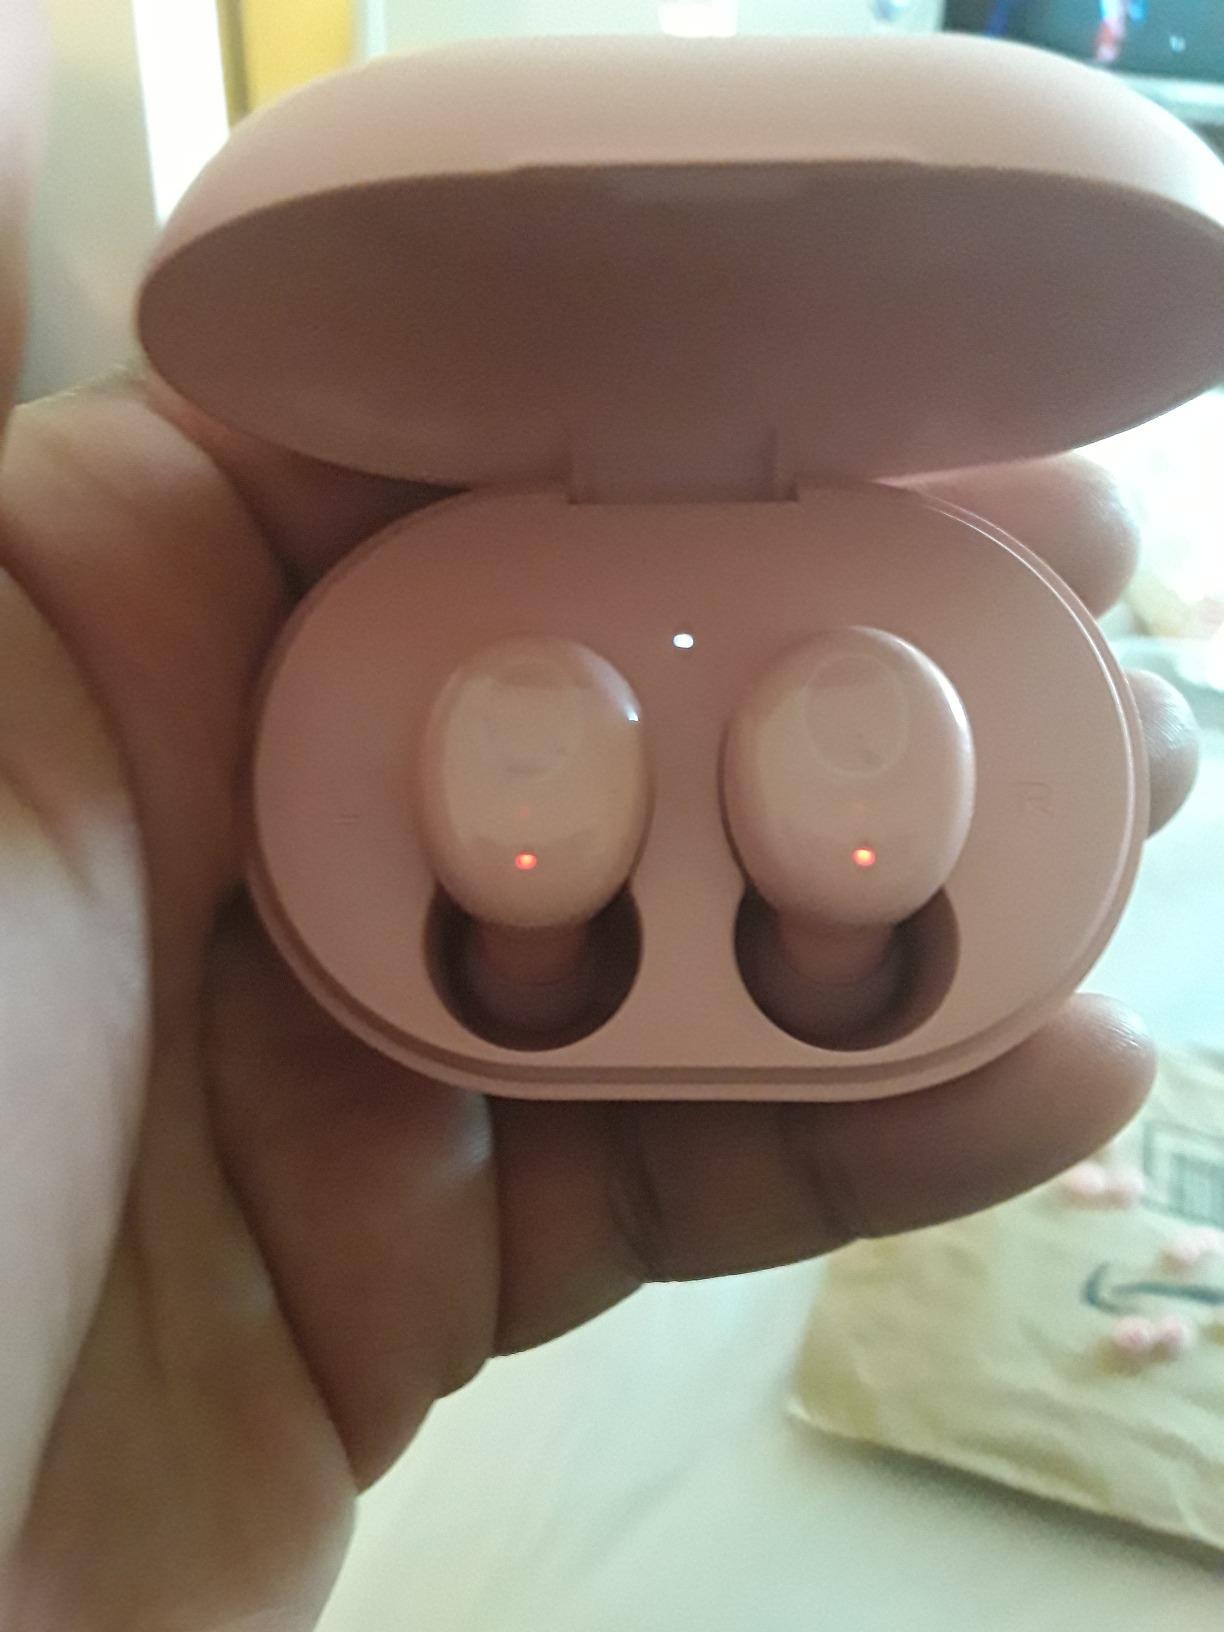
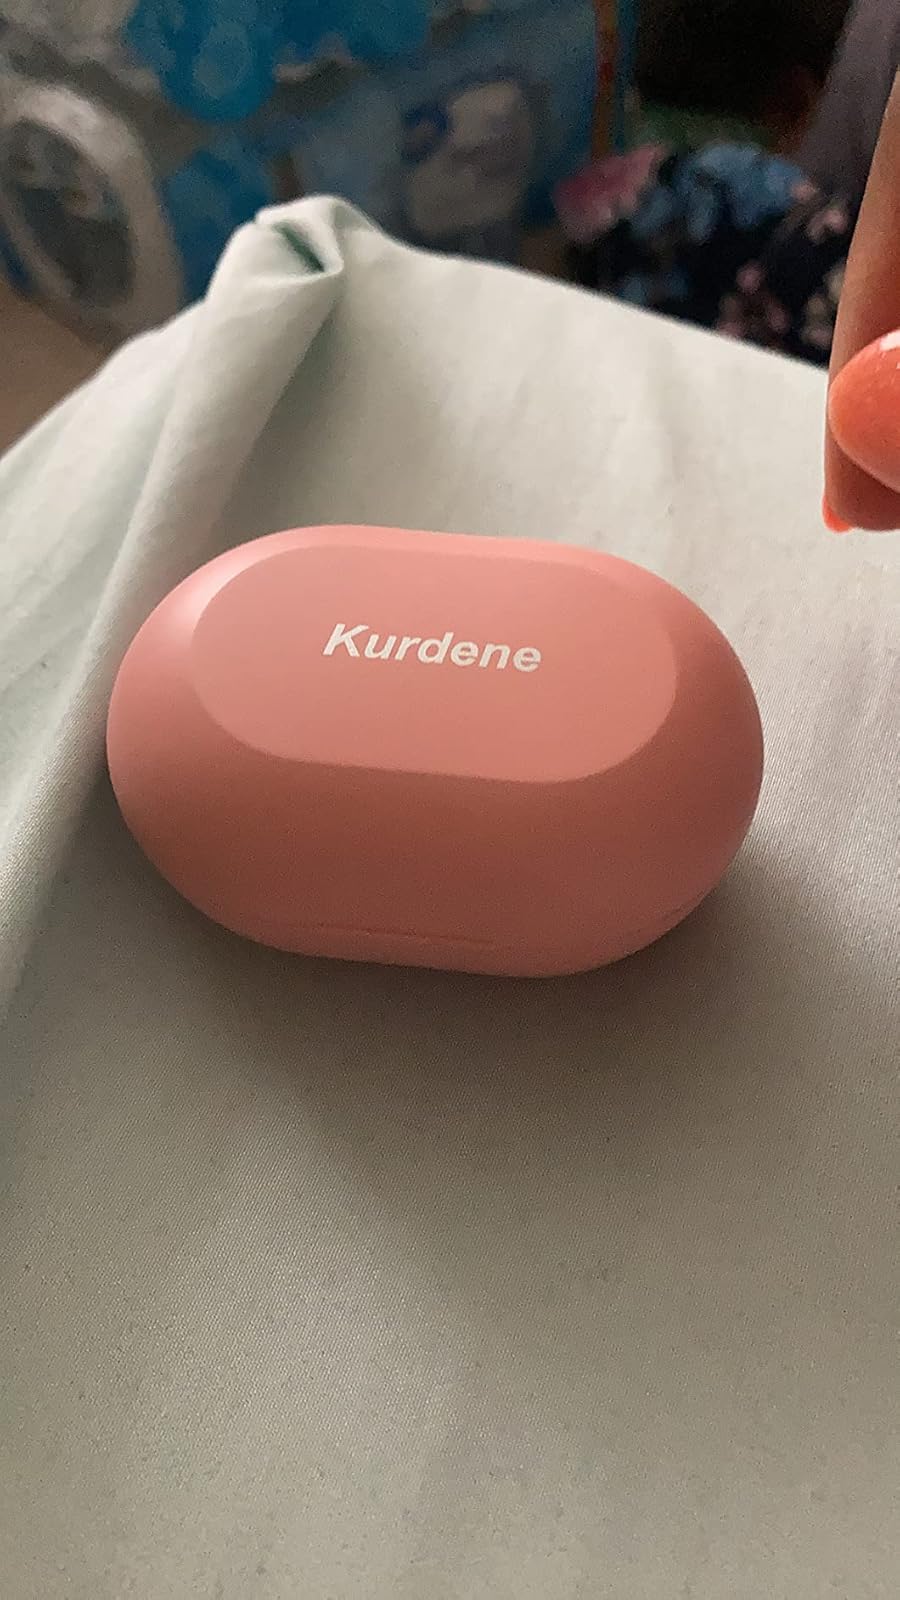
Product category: earbuds
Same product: yes